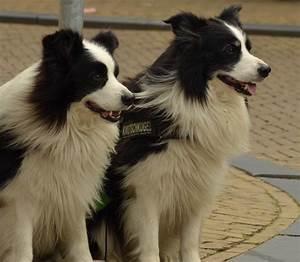
dog